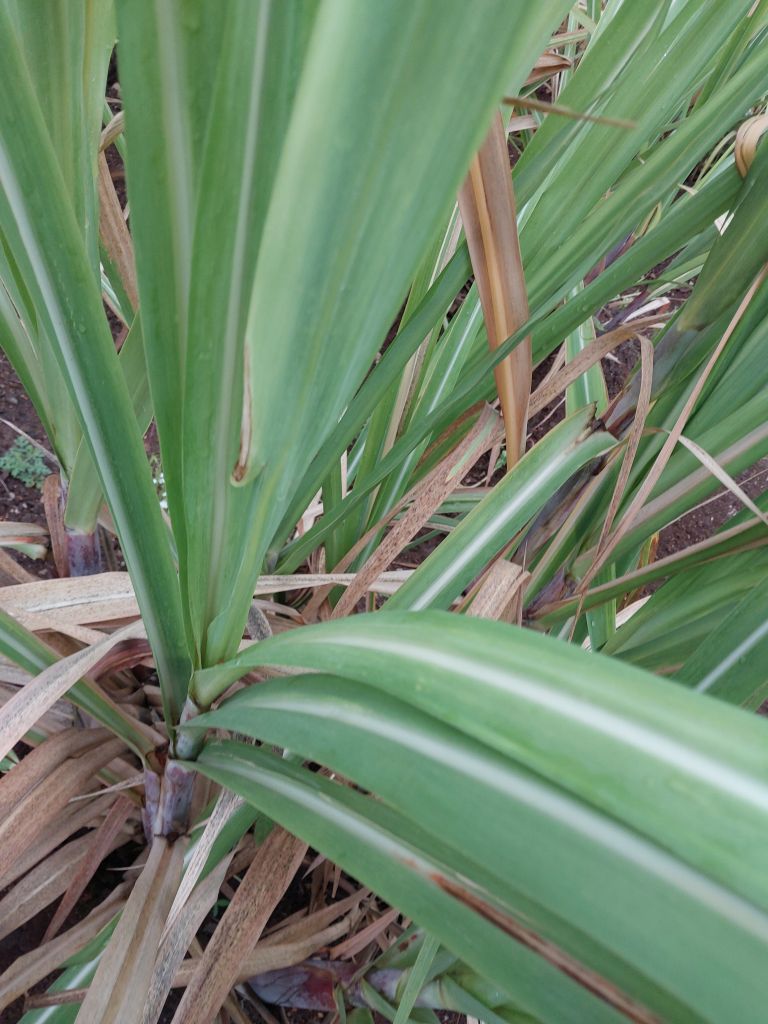
Label: Pokkah Boeng